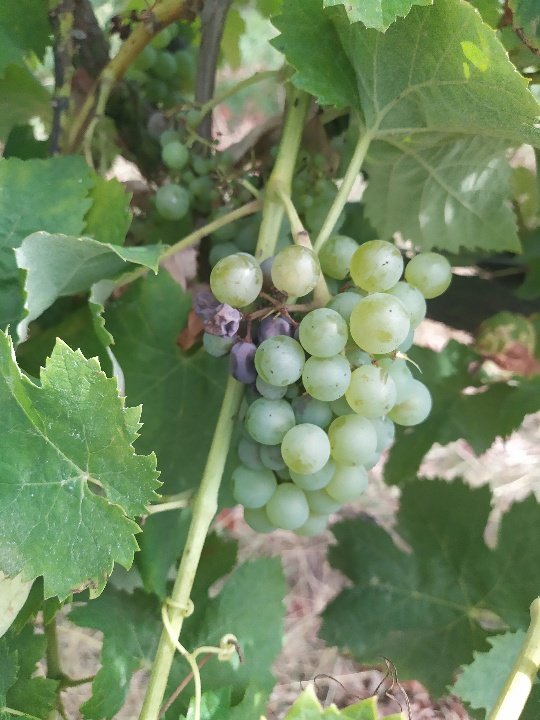
Berries visible: 52
Grape clusters: 1